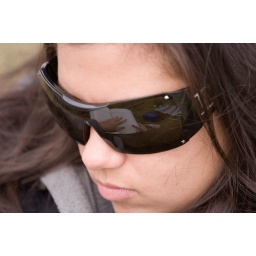
just like the reflection of the book in her glasses